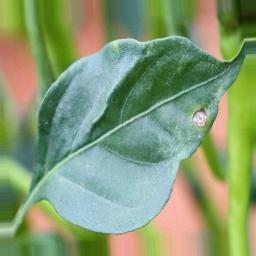
Label: cercospora